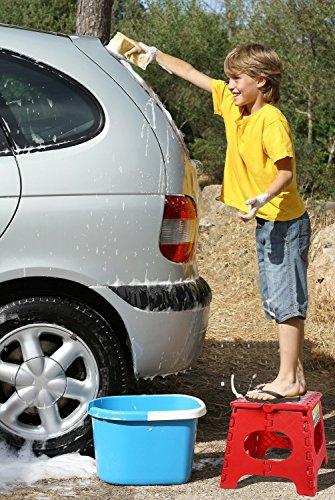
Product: Greenco Super Strong Foldable Step Stool for Adults and Kids - 11 Inches in Height, Holds up to 300 Lb (2 Pack - Red, Green)
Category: Home & Kitchen | Furniture | Kids' Furniture | Step Stools
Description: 2 - Pack Red, Green Greenco super strong folding step stool is made for children and adults and can carry up to 300 pound Dimensions: 11 W x 8.5 L x 11 inches H.
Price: $12.98 $ 12 . 98
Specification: ProductDimensions:3x15x12inches|ItemWeight:5.2pounds|ShippingWeight:5.25pounds|Manufacturer:Greenco|ASIN:B01CSUPPZ4|Itemmodelnumber:GRC0275